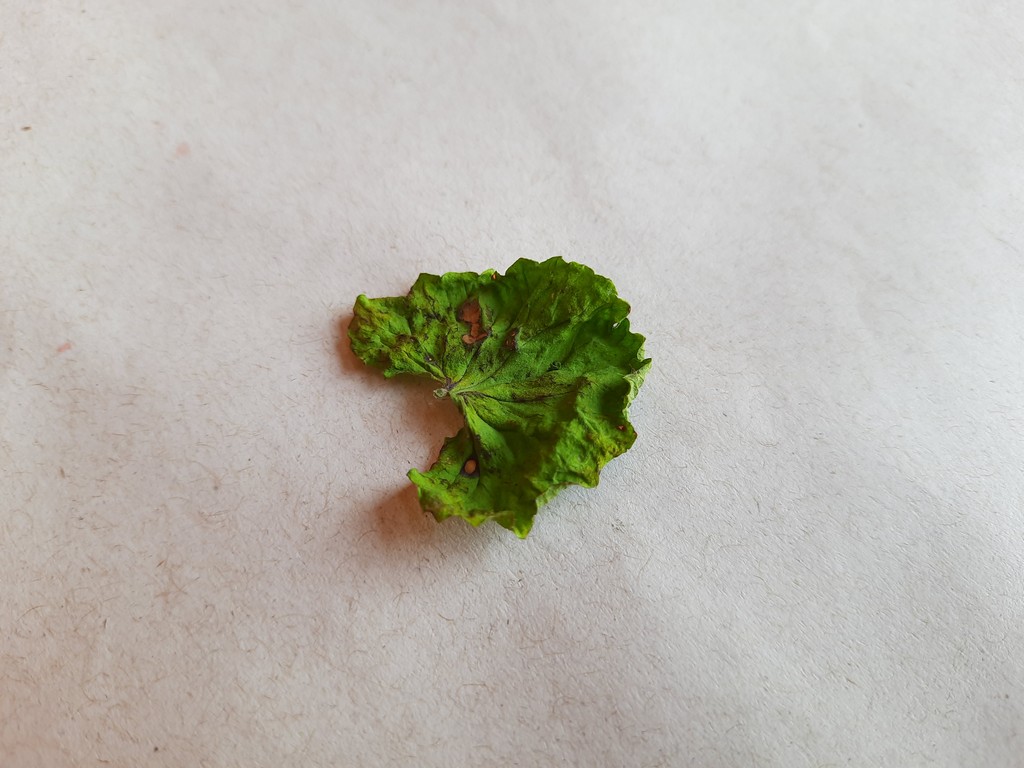
Label: Dried